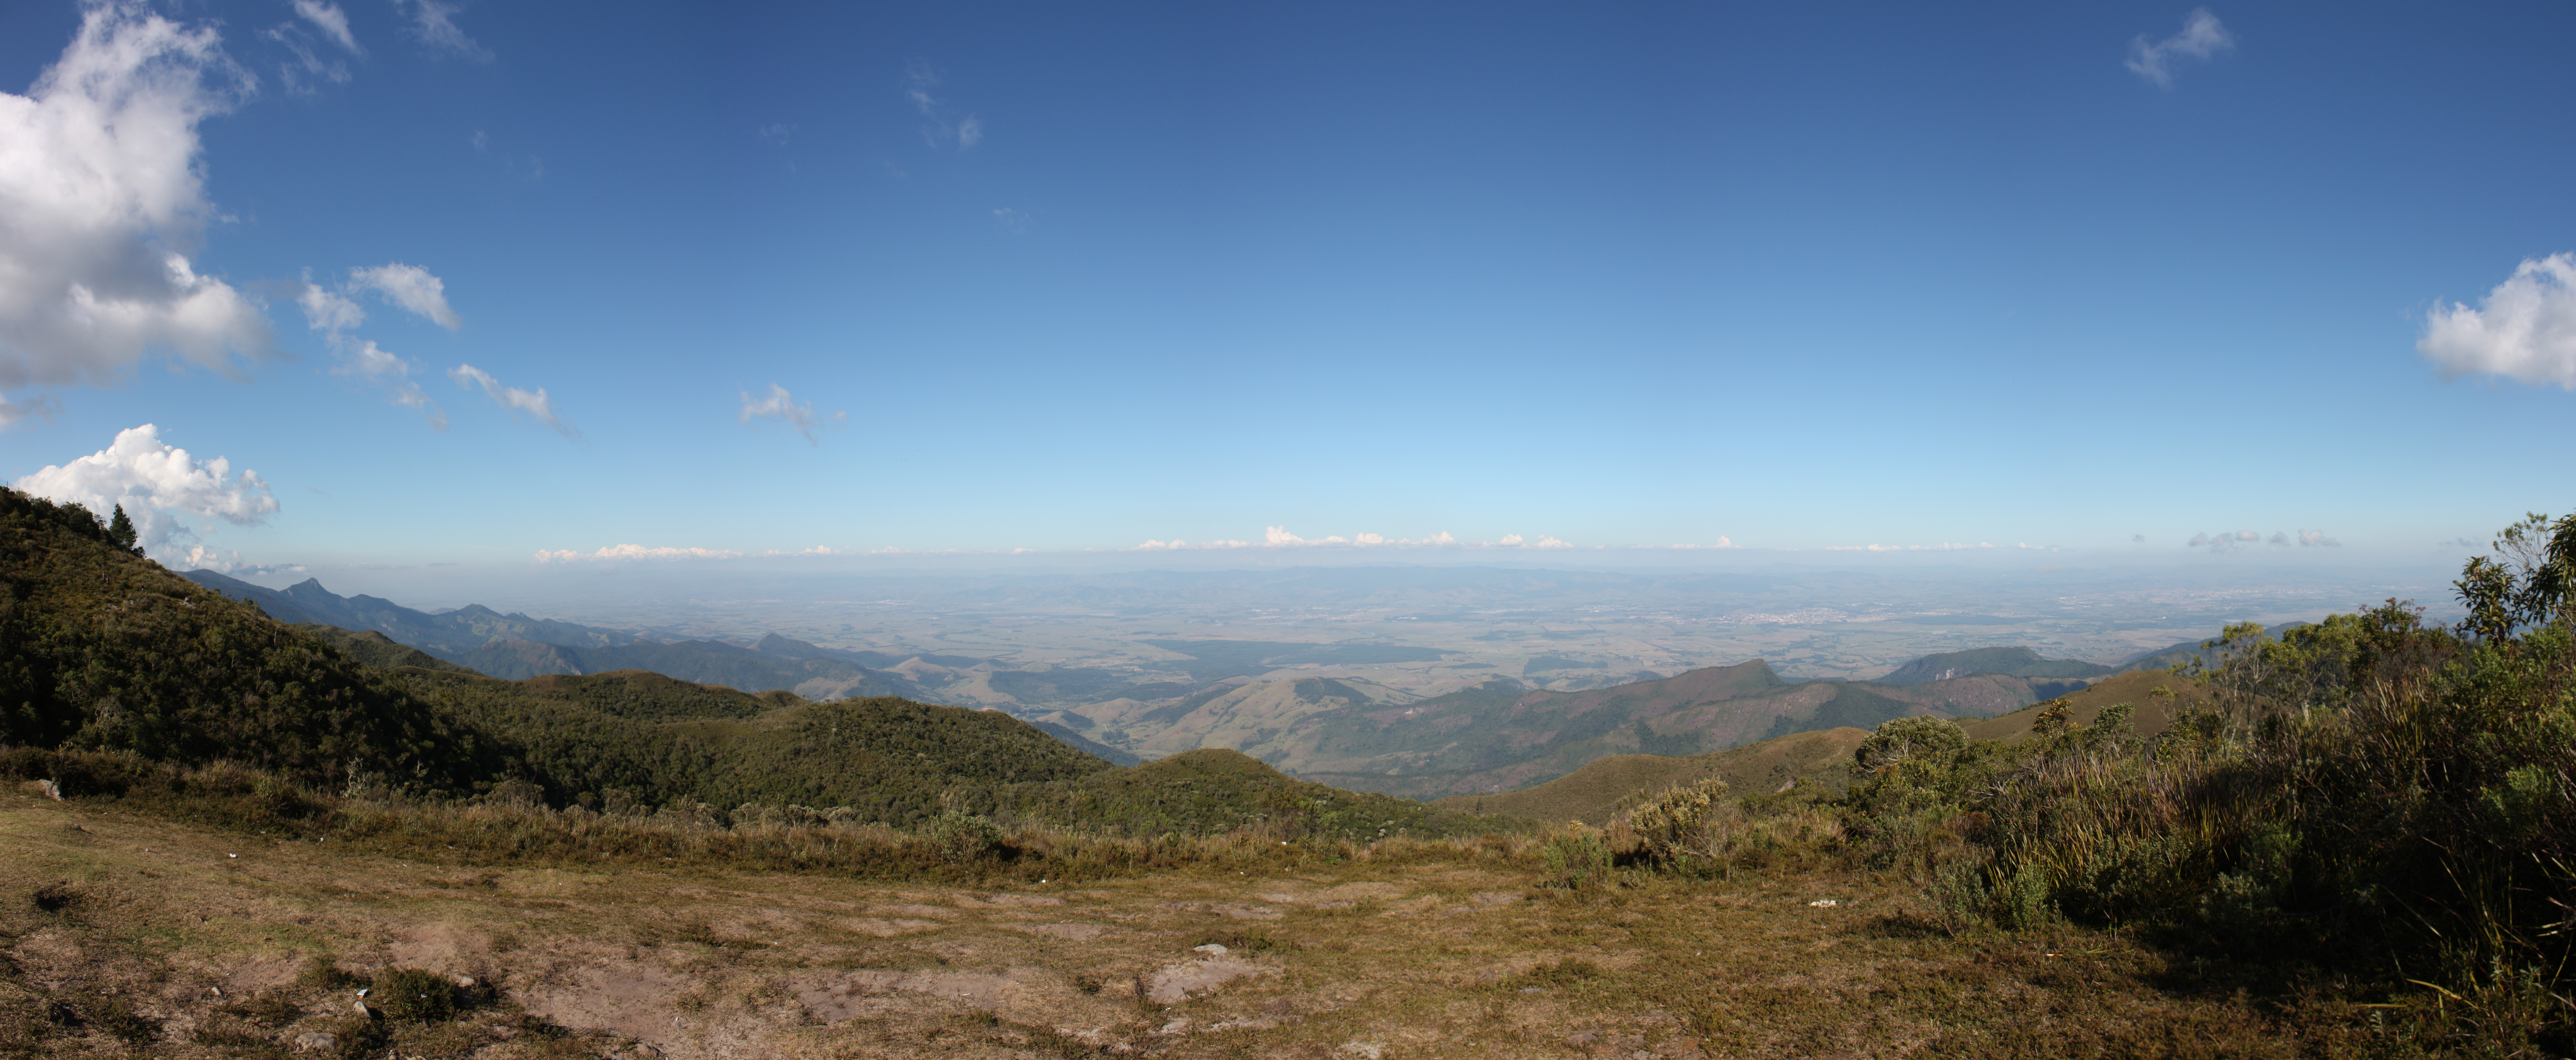
landscape, grass, plants, sky, clouds, mountain, skyline, mountainous landforms, highland, hill, wilderness, mountain range, ridge, natural landscape, natural environment, fell, panorama, hill station, valley, ecoregion, plain, plant community, photography, horizon, chaparral, grassland, plateau, cloud, steppe, tree, massif, tundra, national park, terrain, shrubland, summit, land lot, alps, road